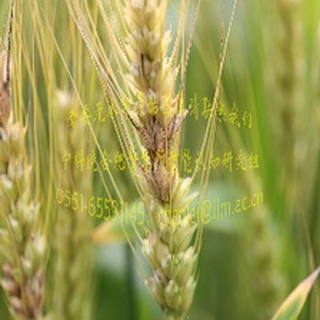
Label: wheat_fusarium_head_blight